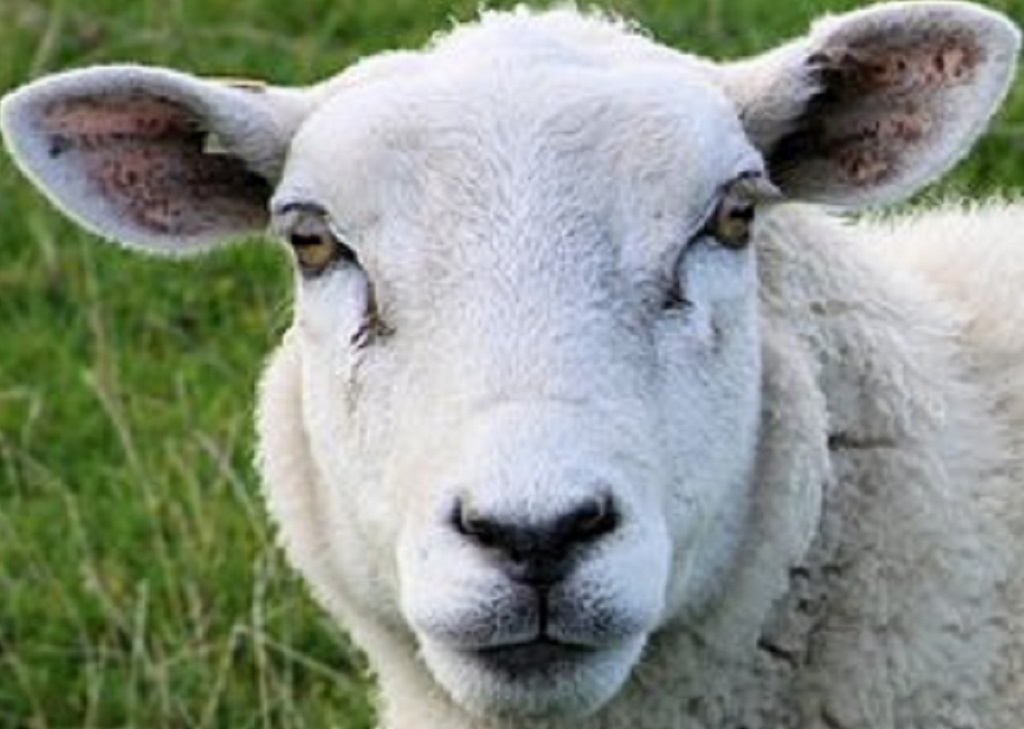
Label: no pain